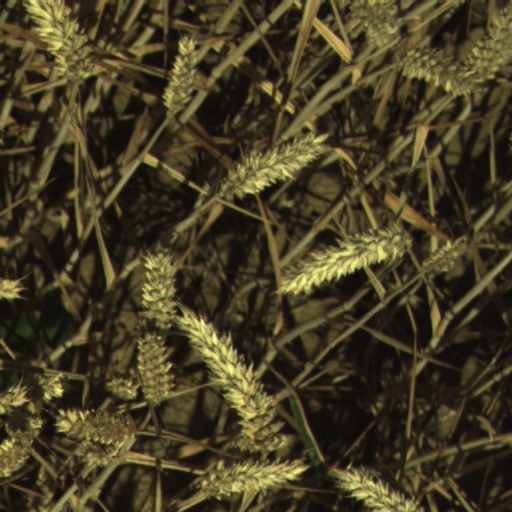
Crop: wheat